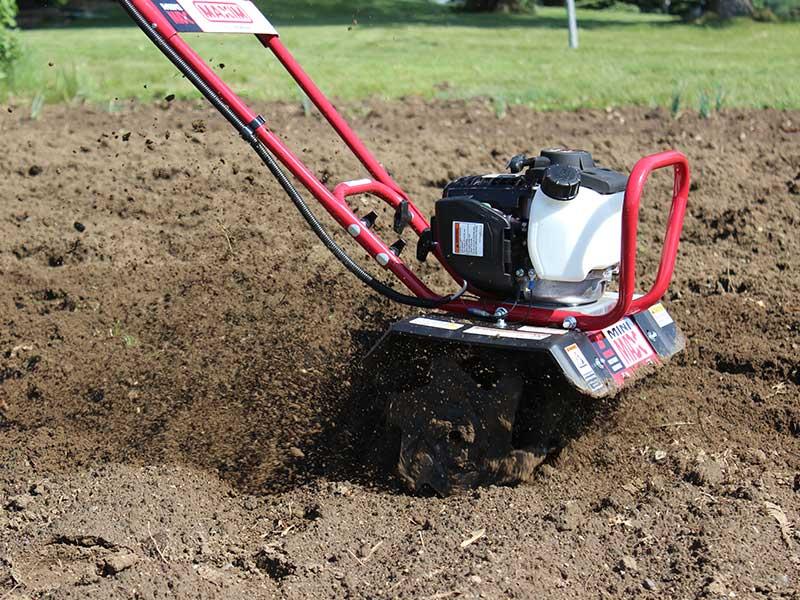
Mfumo wa kilimo cha kisasa na cha kitaalamu na chakiteknolojia zaidi, kinachohusisha matumizi ya mashine mbalimbali muhimu katika utendaji kazi wake, mfumo huu wa kilimo kuweza kuendesha shughuli zake za kilimo katika eneo lolote bila kuzingatia hali ya eneo husika.